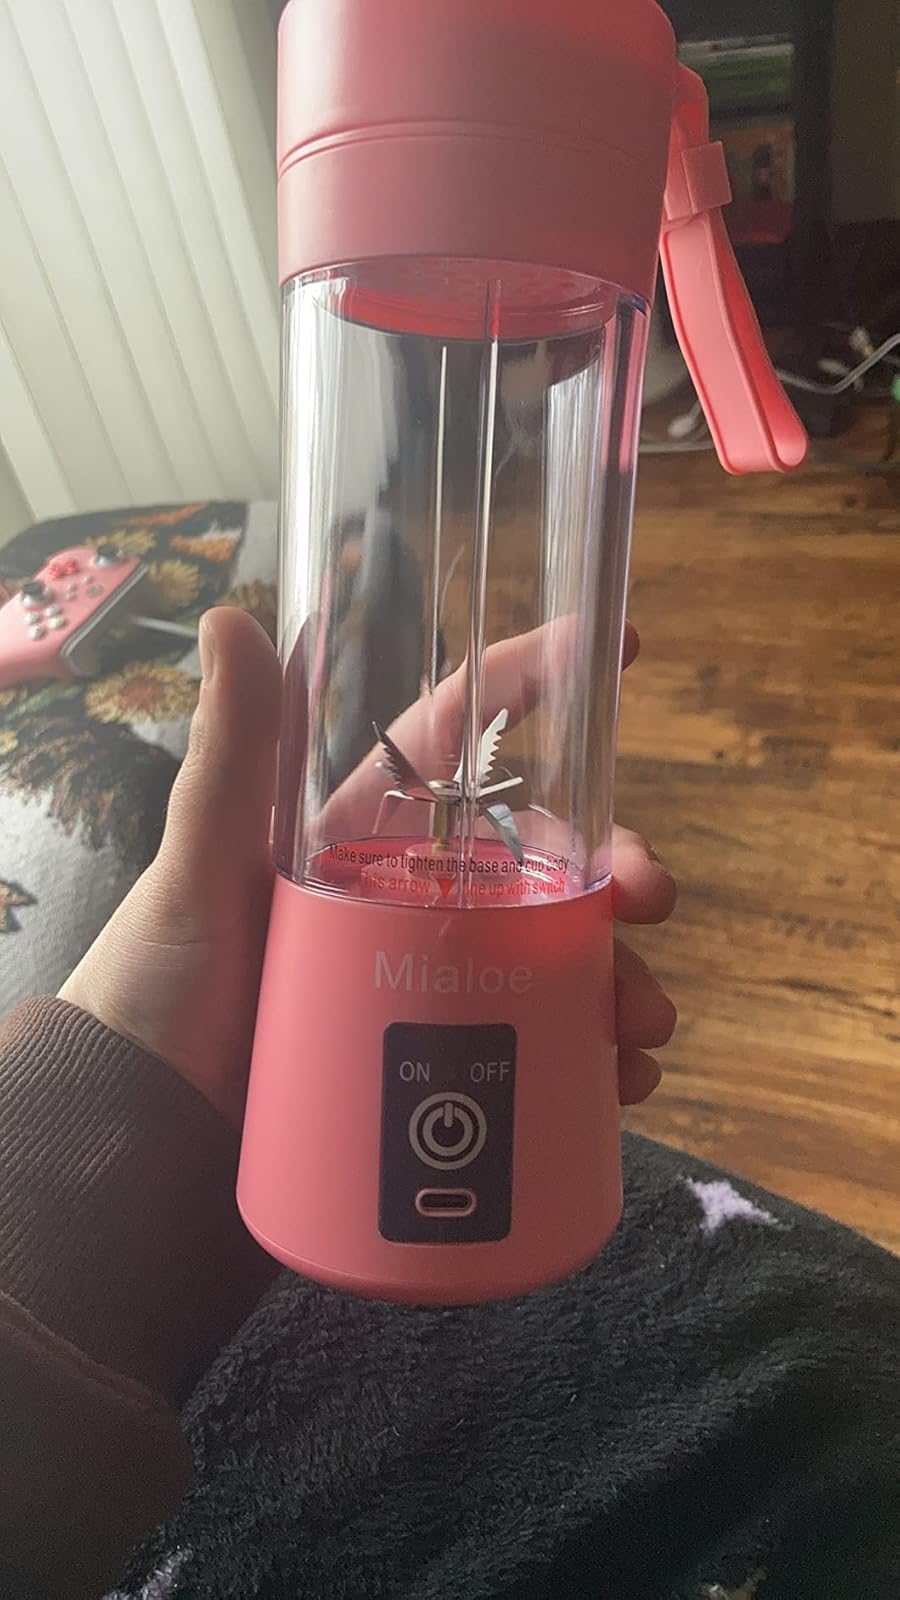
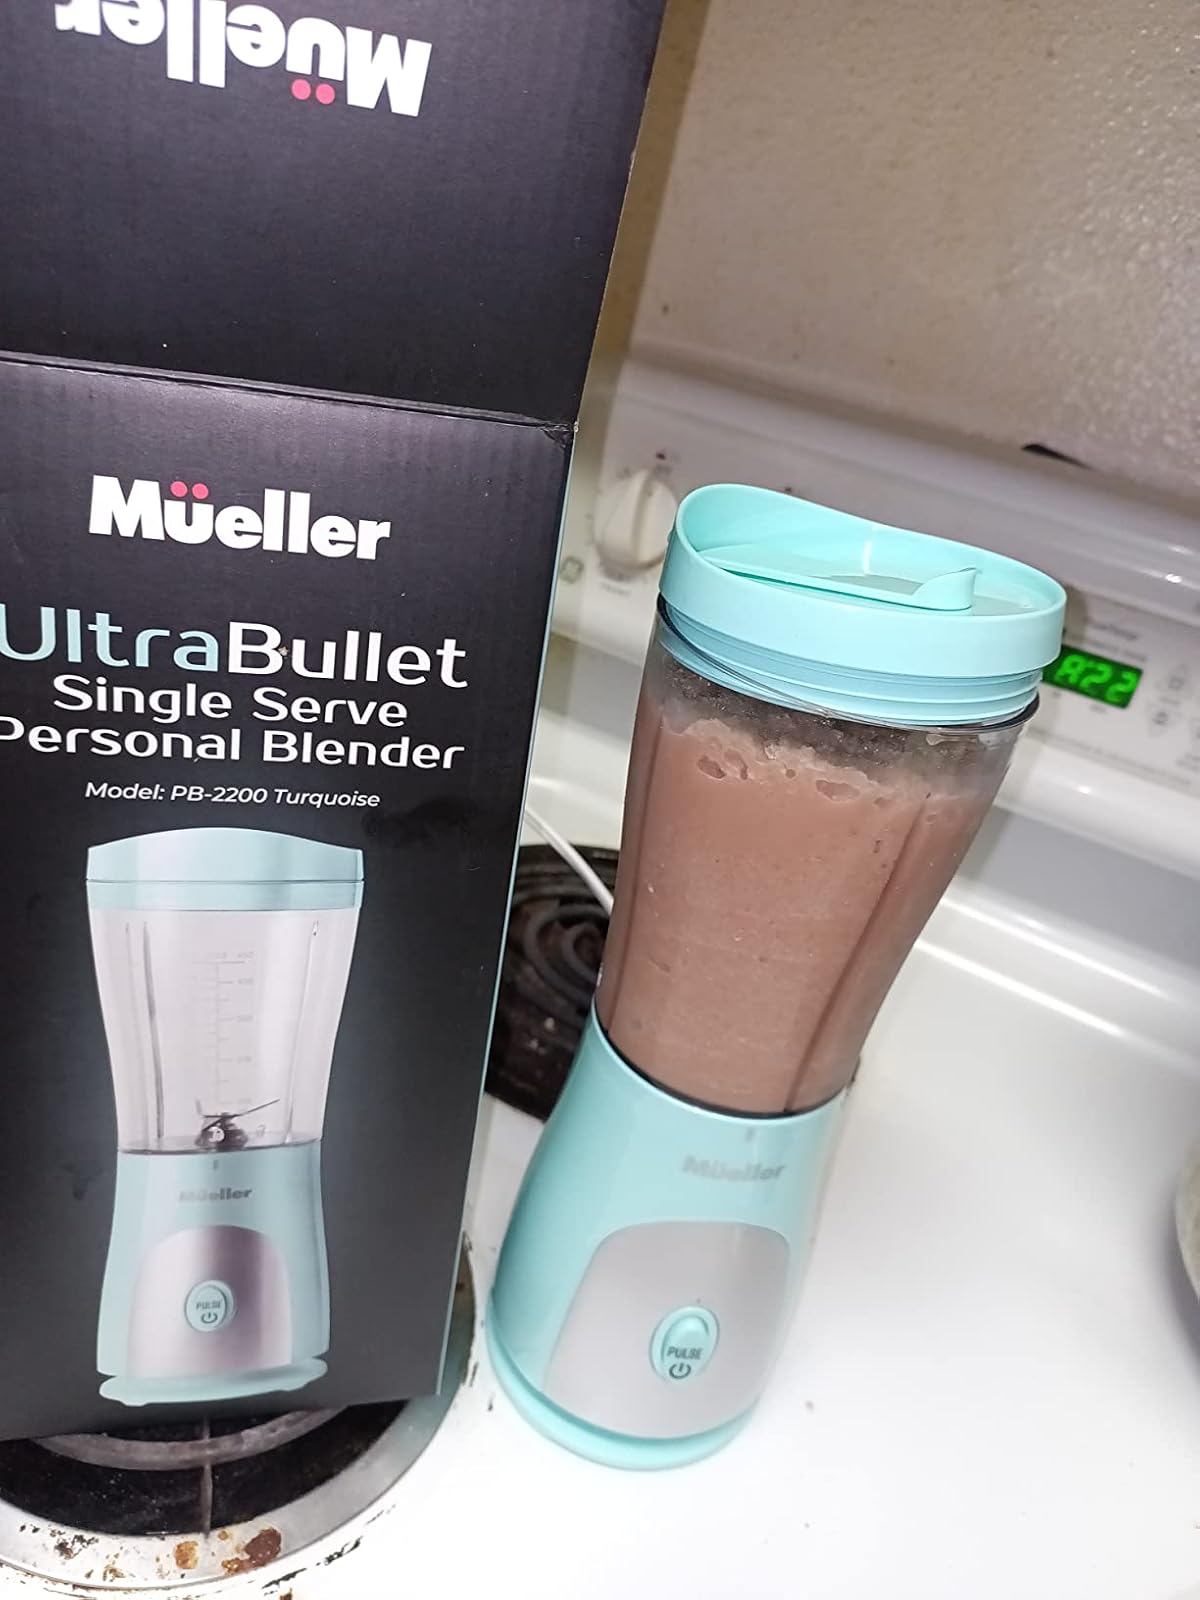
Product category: items_blender
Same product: no